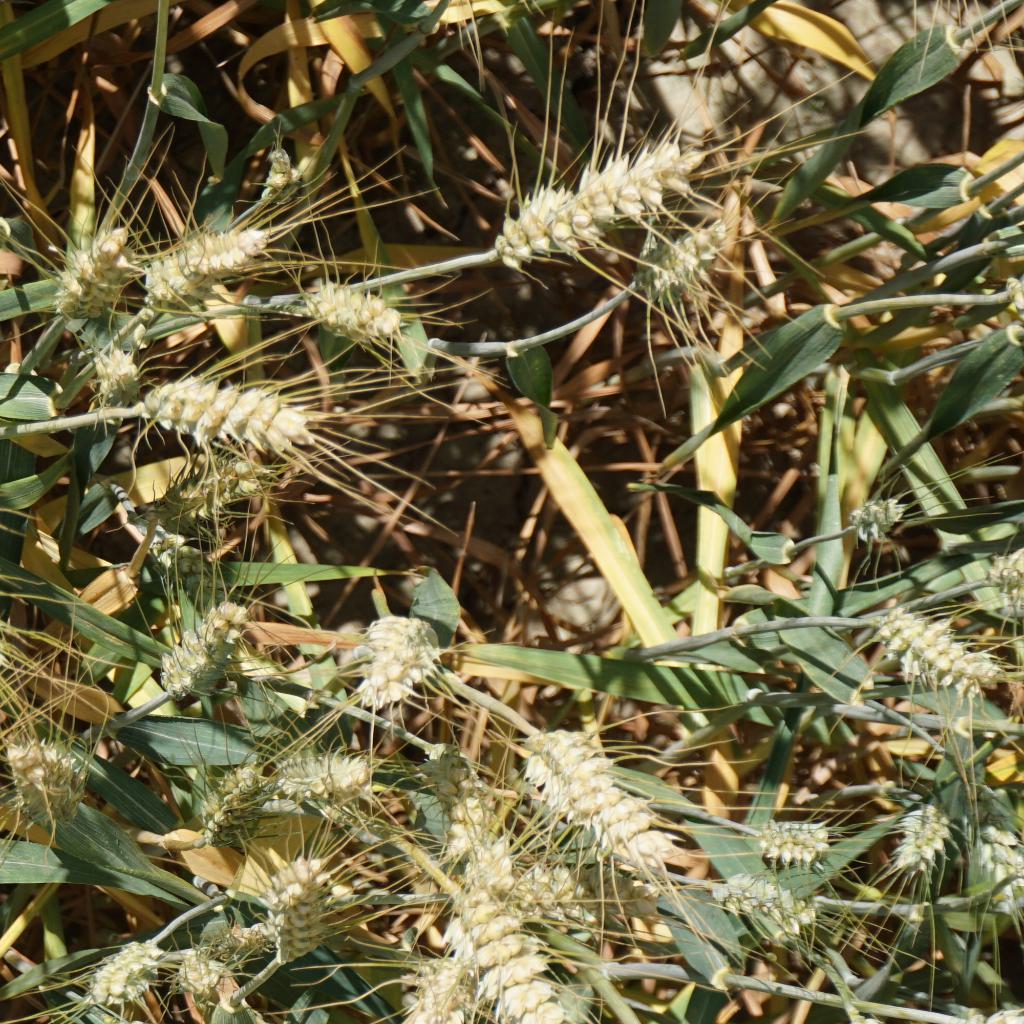
Country: France
Location: Gréoux
Wheat development stage: Filling - Ripening